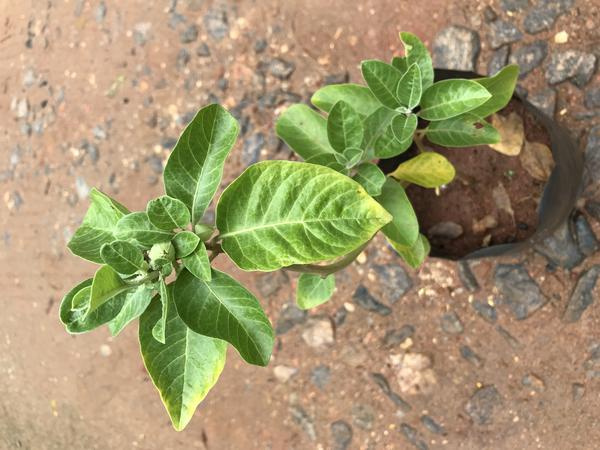
Plant: Ashwagandha